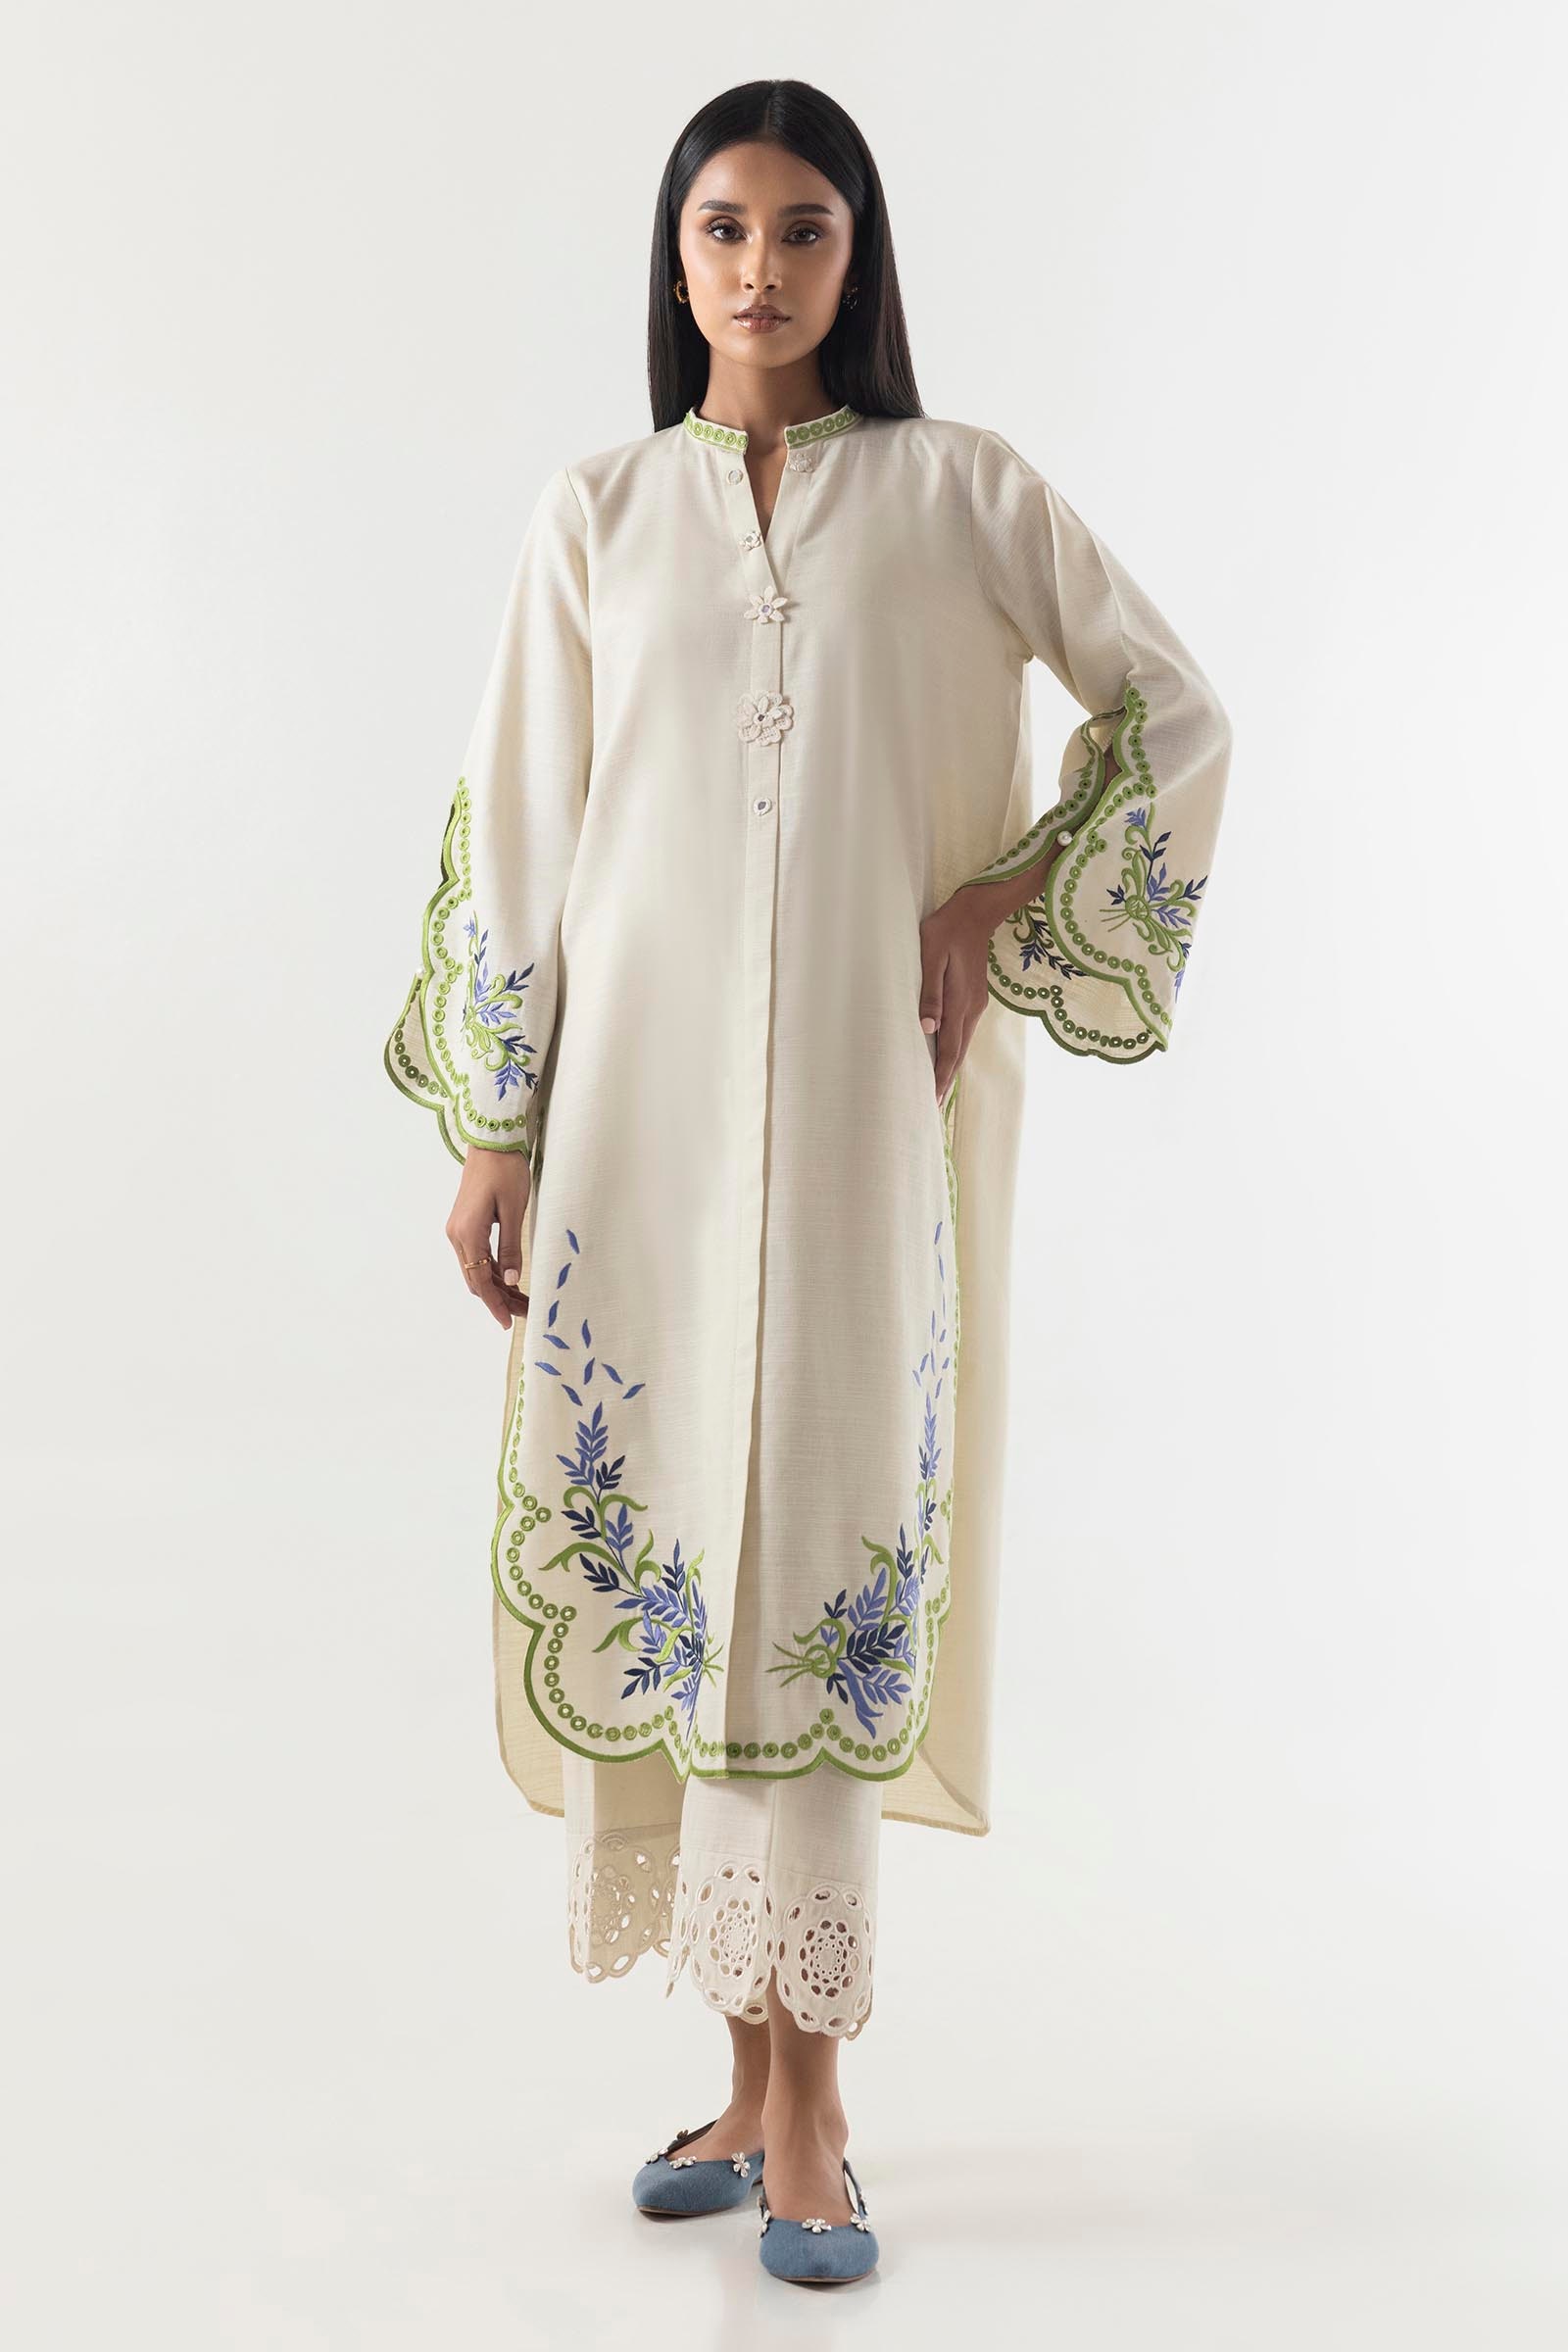
ivory multi embroidered kurta